Quincy Senior High School

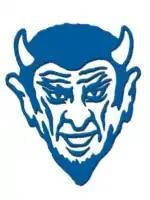

Quincy Senior High School is the regional public high school for Quincy, Illinois. It is the largest high school in Adams County, Illinois, and the only high school in Quincy Public School District 172.